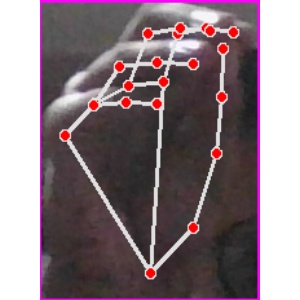
अक्षर: ङ